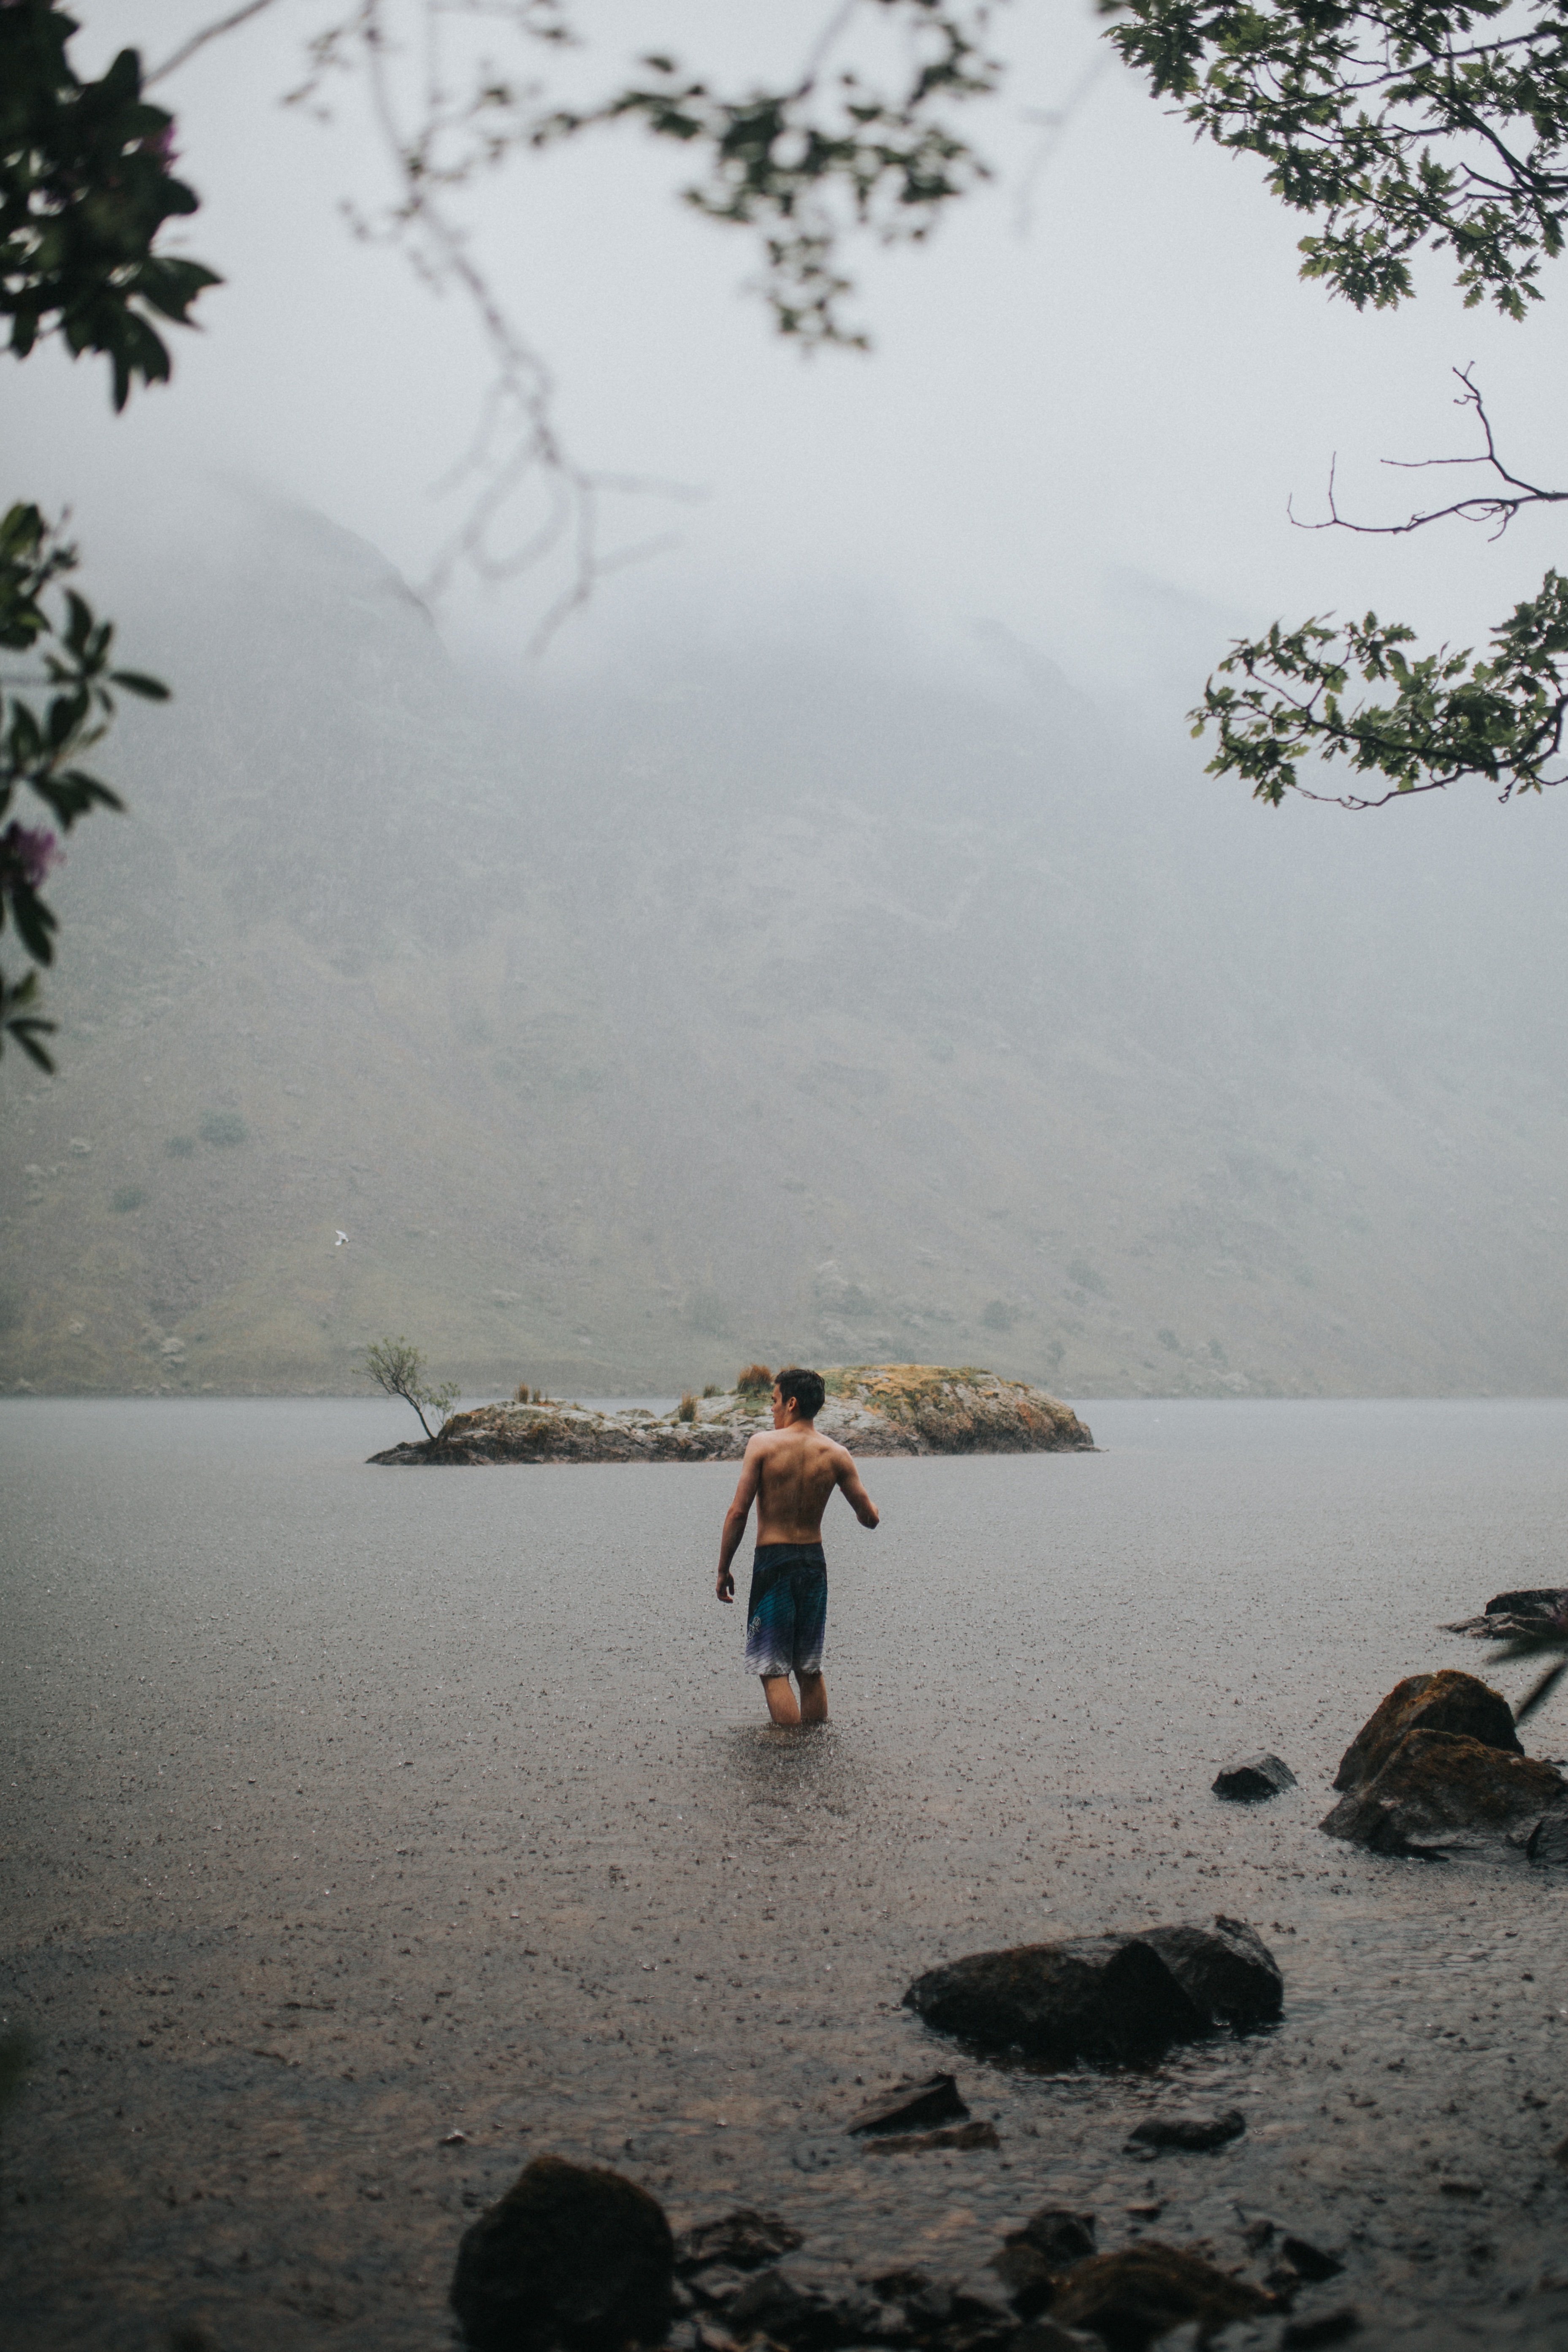
sea, water, morning, lake, river, body of water, atmospheric phenomenon